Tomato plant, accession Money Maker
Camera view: vertical (180 deg); turntable rotation: 90 degrees
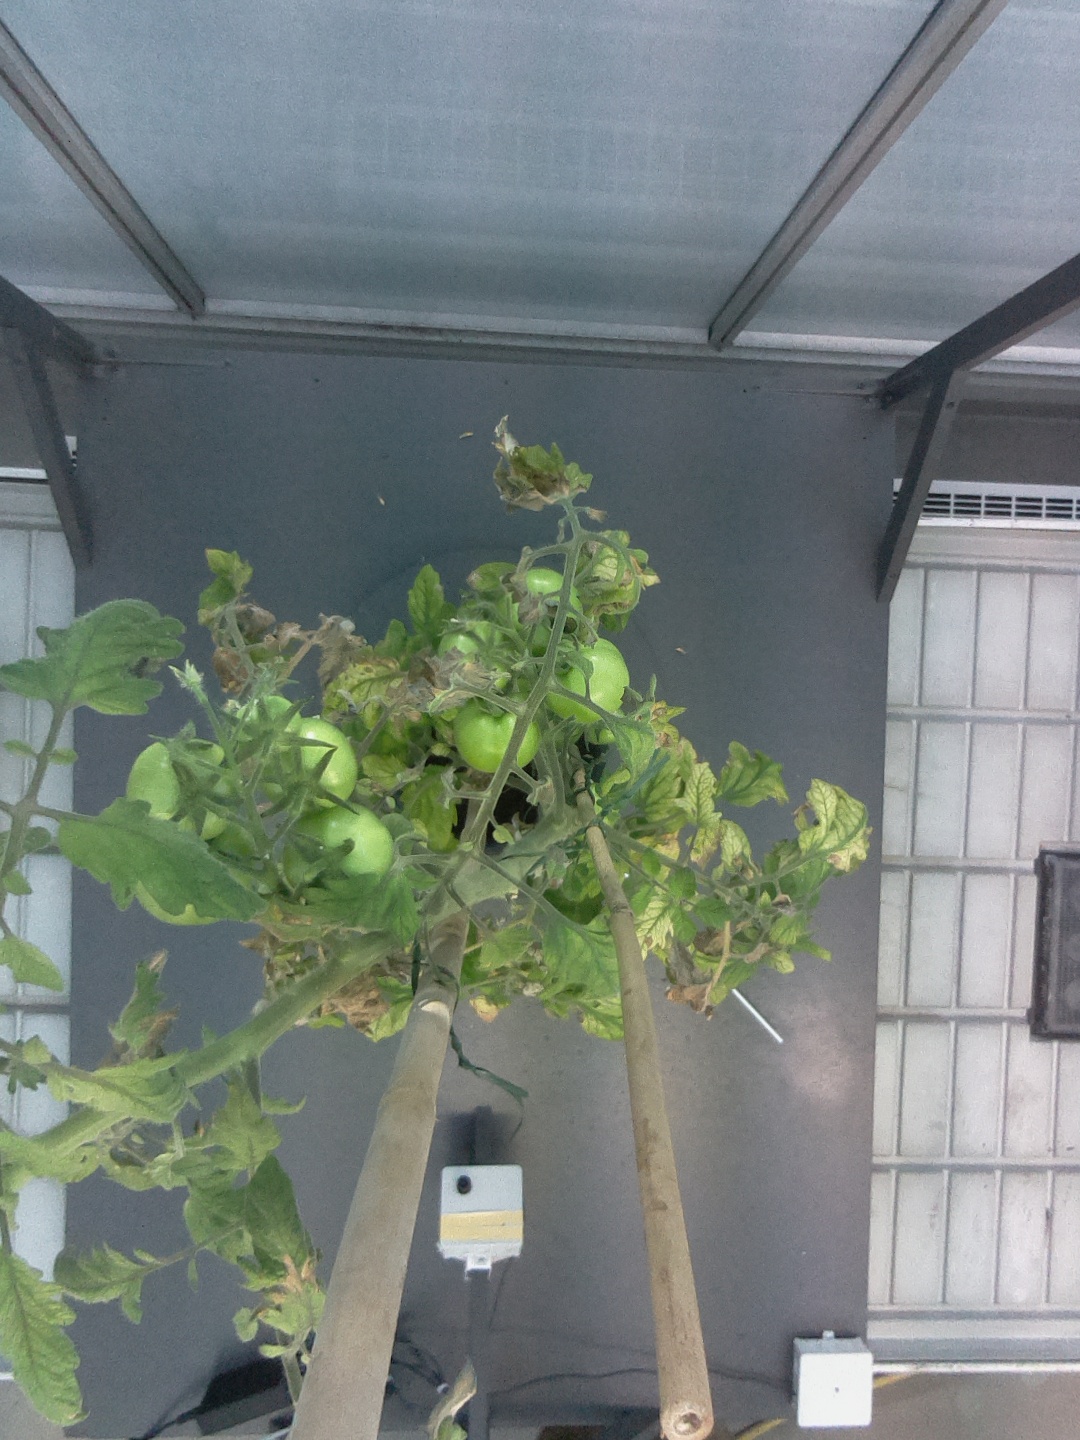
BBCH growth stage 79: 90% -100% of final fruit size